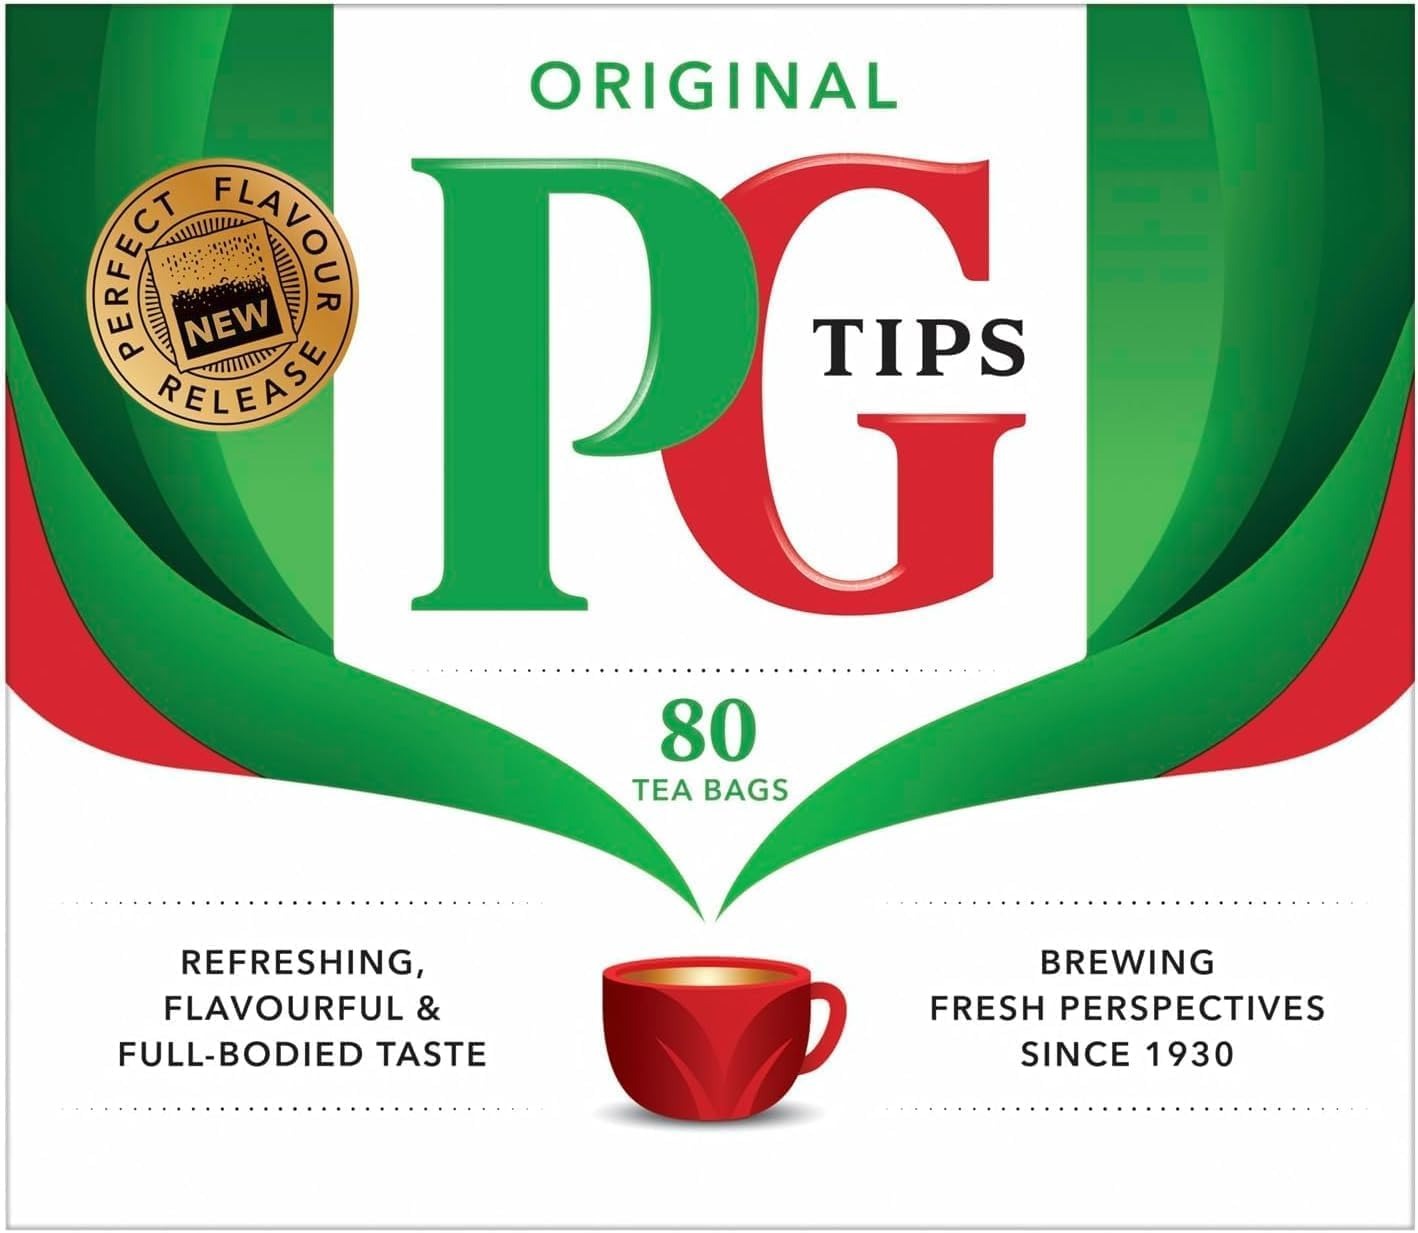
Item Name: PG Tips 80 Non-Pyramid Teabags Box (Pack of 6)
Bullet Point 1: Rich Black Tea Blend: Crafted with premium Assam, Ceylon, and Kenyan teas for a robust flavor.
Bullet Point 2: Convenient Square Bags: Unique design allows for optimal brewing and full flavor extraction.
Bullet Point 3: Individually Wrapped: Ensures freshness in every cup.
Bullet Point 4: Hot or Iced: Enjoy PG Tips any time of day.
Bullet Point 5: British Tradition: A taste of England in every sip.
Product Description: PG Tips 80 Non-Pyramid Teabags Box (Pack of 6).
Value: 6.0
Unit: Count

Price: 43.99